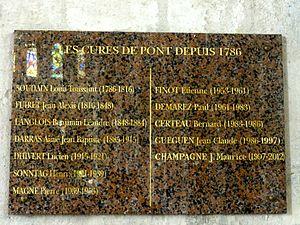
Plaque des curés.
L'église Sainte-Maxence est une église catholique située à Pont-Sainte-Maxence, en France. C'est un lieu d'origine très ancienne qui doit sa première église au martyr de sainte Maxence, jeune noble scot qui a fui dans le Beauvaisis à la fin du Vᵉ siècle pour échapper à un mariage forcé avec un homme païen. Ne voulant pas aller à l'encontre de sa foi chrétienne, elle ne cède pas à son promis lancé à sa poursuite, et il lui tranche la gorge comme vengeance. Maxence se relève toutefois et prend sa tête entre ses mains, pour se rendre à un endroit proche où une église est rapidement édifiée en son honneur. Des miracles se produisent au lieu du martyr, et une procession s'y tient chaque année, ainsi qu'un pèlerinage. Aujourd'hui, sainte Maxence n'est plus inscrite au calendrier des saints du fait de l'absence de preuves matérielles de son existence, bien que son souvenir ait toujours été maintenu vivant à Pont-Sainte-Maxence. Les églises de Pont-Sainte-Maxence et d'Yvillers, un hameau de Villeneuve-sur-Verberie, sont les seules églises en France placées sous l'invocation de la martyre scot.